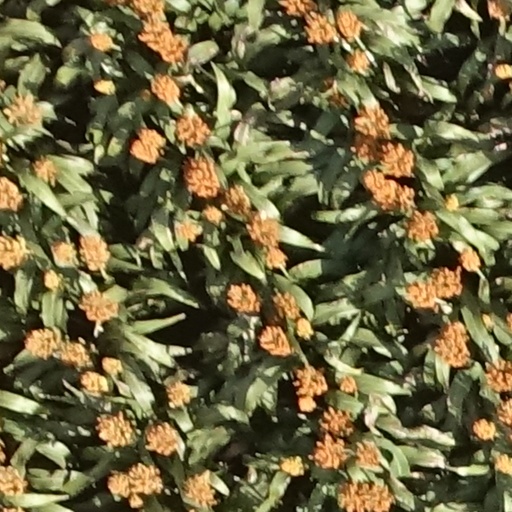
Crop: sorghum